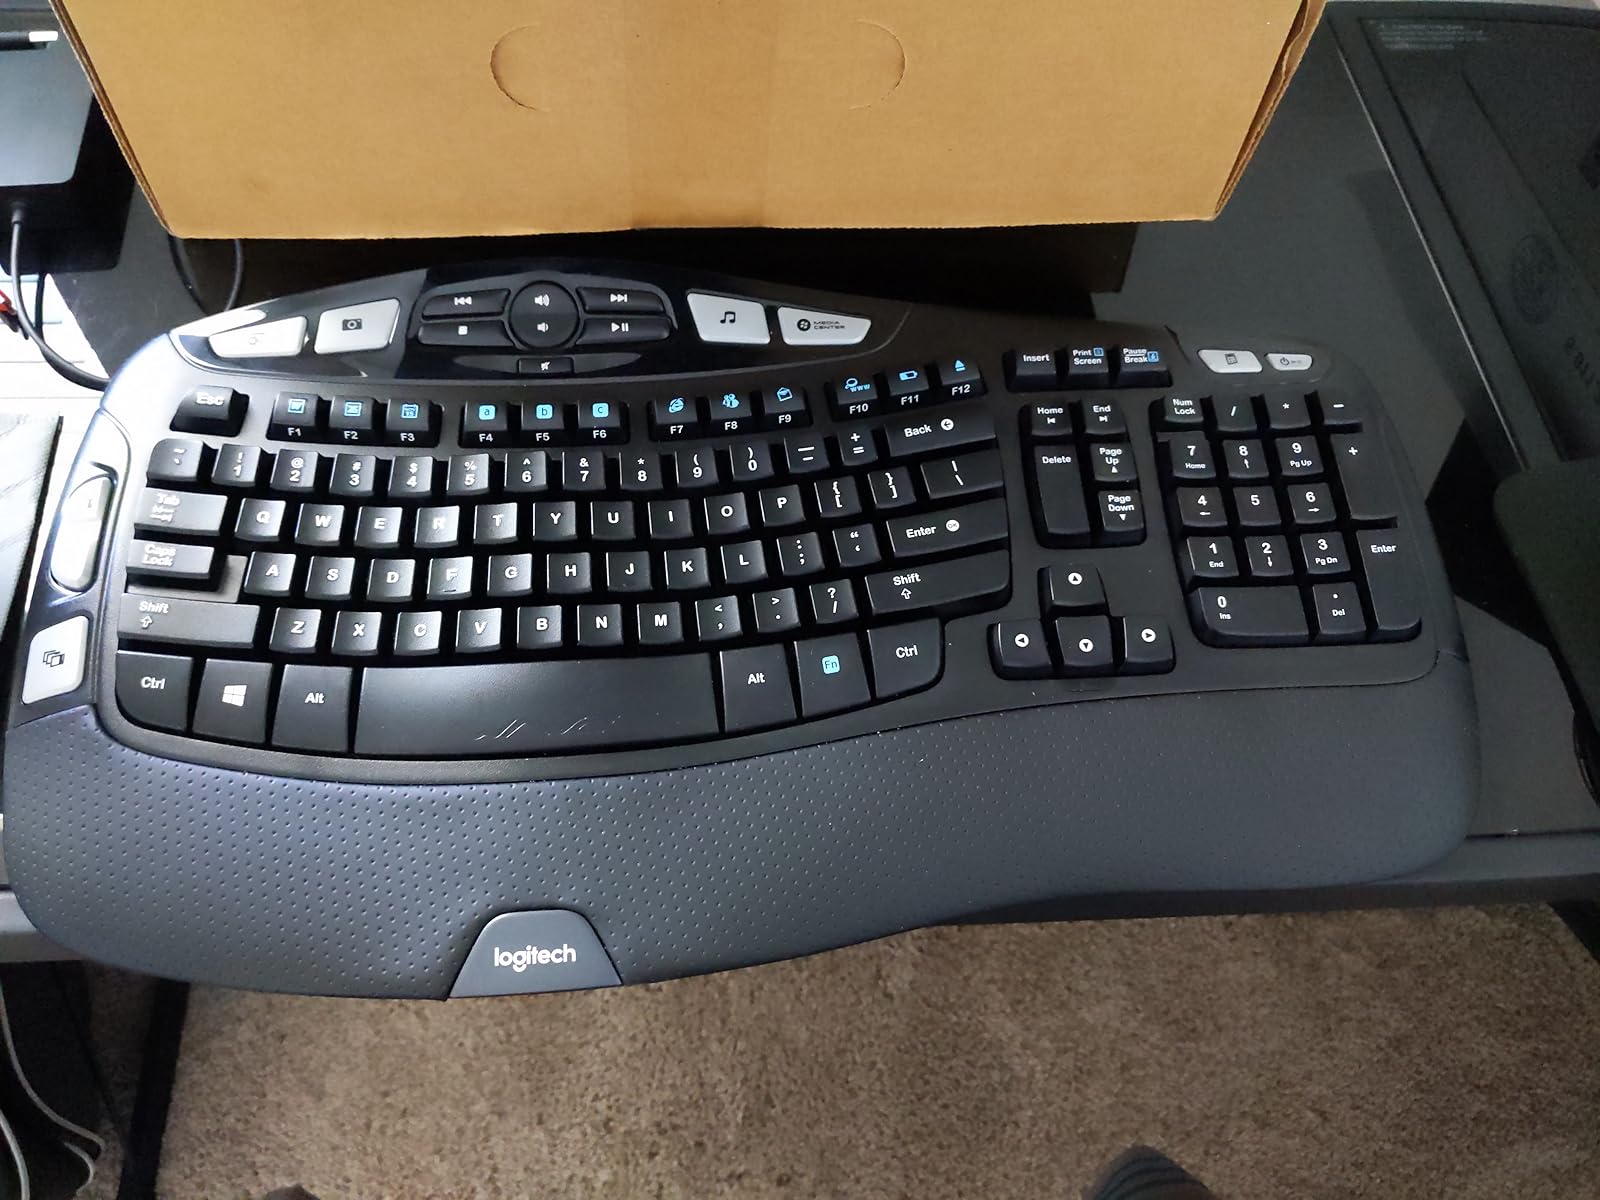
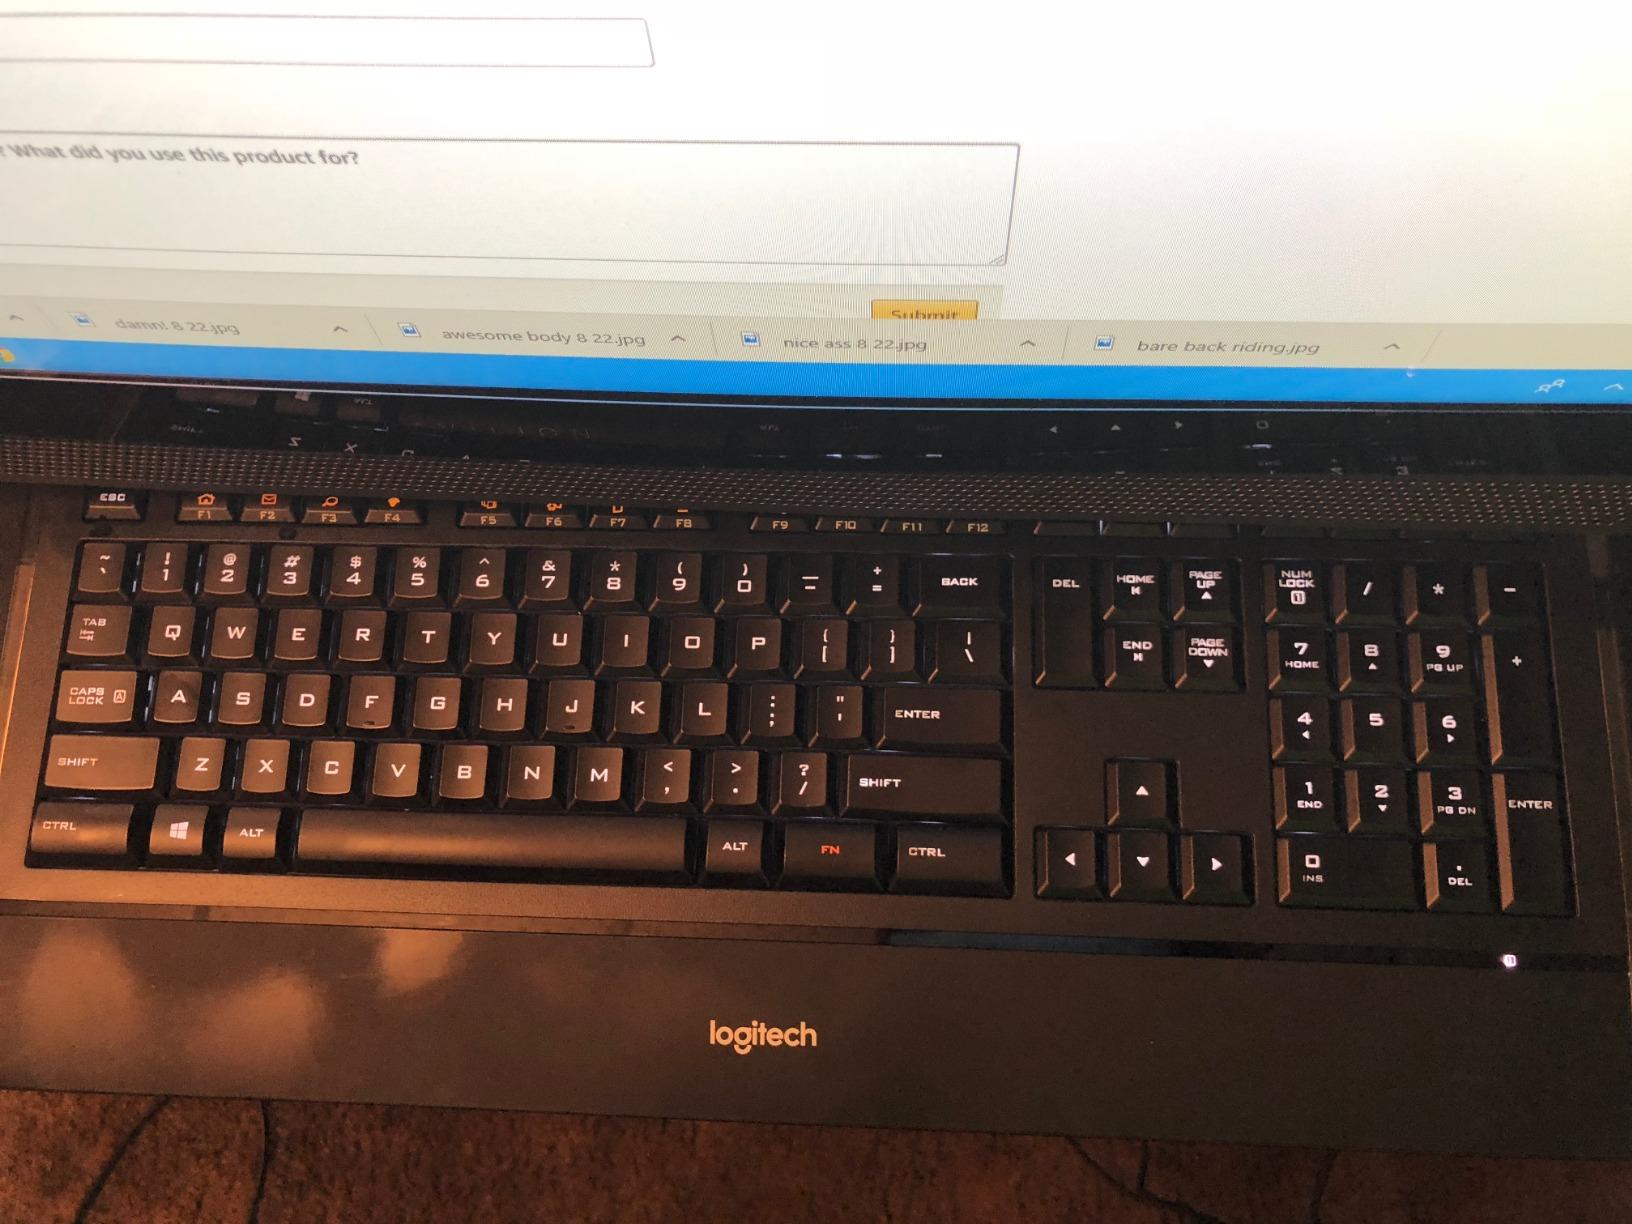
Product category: keyboard
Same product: no